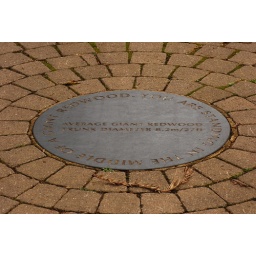
This cool plate is in the middle of the floor in the Redwood Grove at Kew.